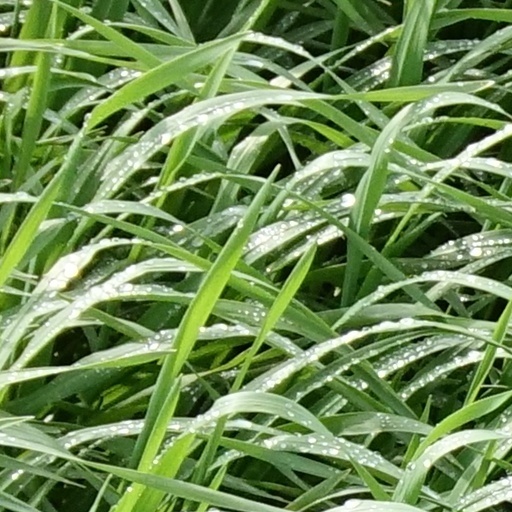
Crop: wheat